Kajsa Grytt

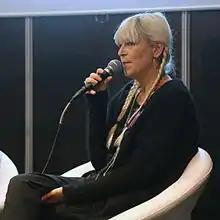
Grytt in 2014

Karin Johanna "Kajsa" Grytt (born 20 June 1961) is a Swedish punk-rocker, guitarist, singer and songwriter. She was between 1979 and 1985 guitarist in the band Tant Strul and 1985 to 1988 and around 1996 a member of the duo Kajsa och Malena. Grytt wrote most of the lyrics to the band's songs.